Amateur radio

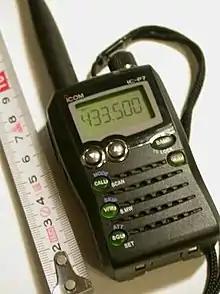
A handheld VHF/UHF transceiver

Amateur radio satellites can be accessed, some using a hand-held transceiver (HT), even, at times, using the factory "rubber duck" antenna. Hams also use the moon, the aurora borealis, and the ionized trails of meteors as reflectors of radio waves. Hams can also contact the International Space Station (ISS) because many astronauts are licensed as amateur radio operators.